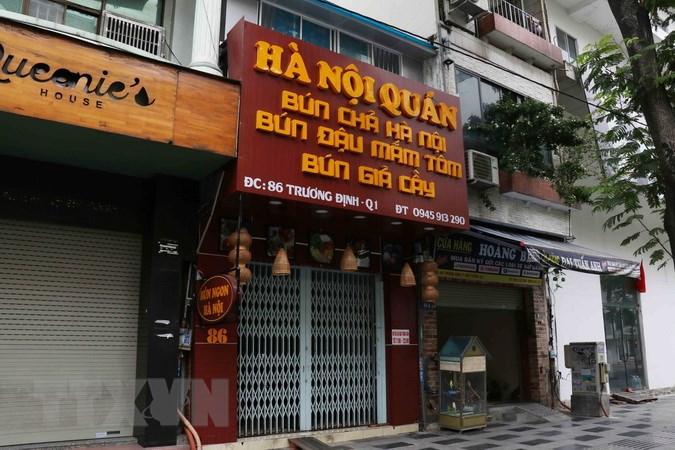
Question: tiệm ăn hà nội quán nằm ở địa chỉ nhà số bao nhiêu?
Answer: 86 trương định, quận 1, thành phố hồ chí minh